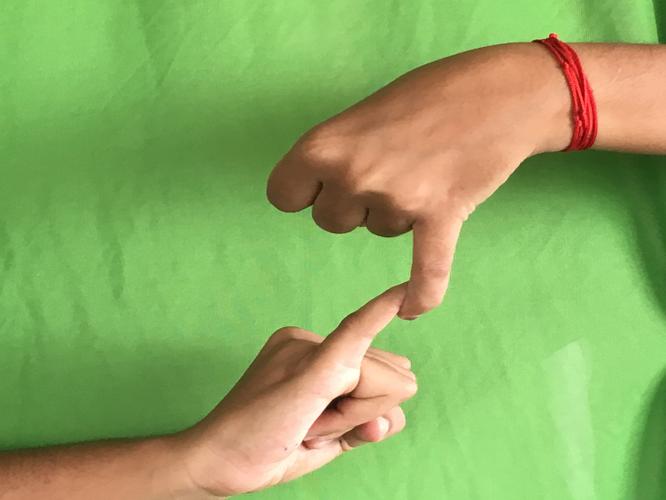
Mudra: Kilaka
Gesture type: double_hand